Sir Gervase Clifton, 1st Baronet

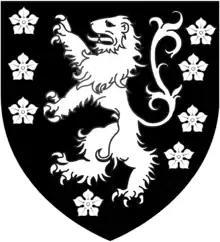
Arms of Clifton of Clifton, Nottinghamshire (Clifton Baronets): "Sable semée of cinquefoils and a lion rampant argent"

Sir Gervase Clifton, 1st Baronet, K.B. (25 November 1587 – 28 June 1666) was an English politician who sat in the House of Commons at various times between 1614 and 1666. He supported the Royalist cause in the English Civil War. He was educated at St John's College, Cambridge.